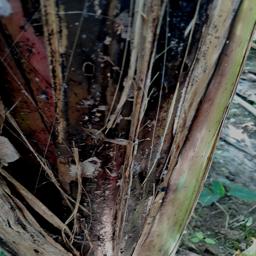
Label: BACTERIAL SOFT ROT